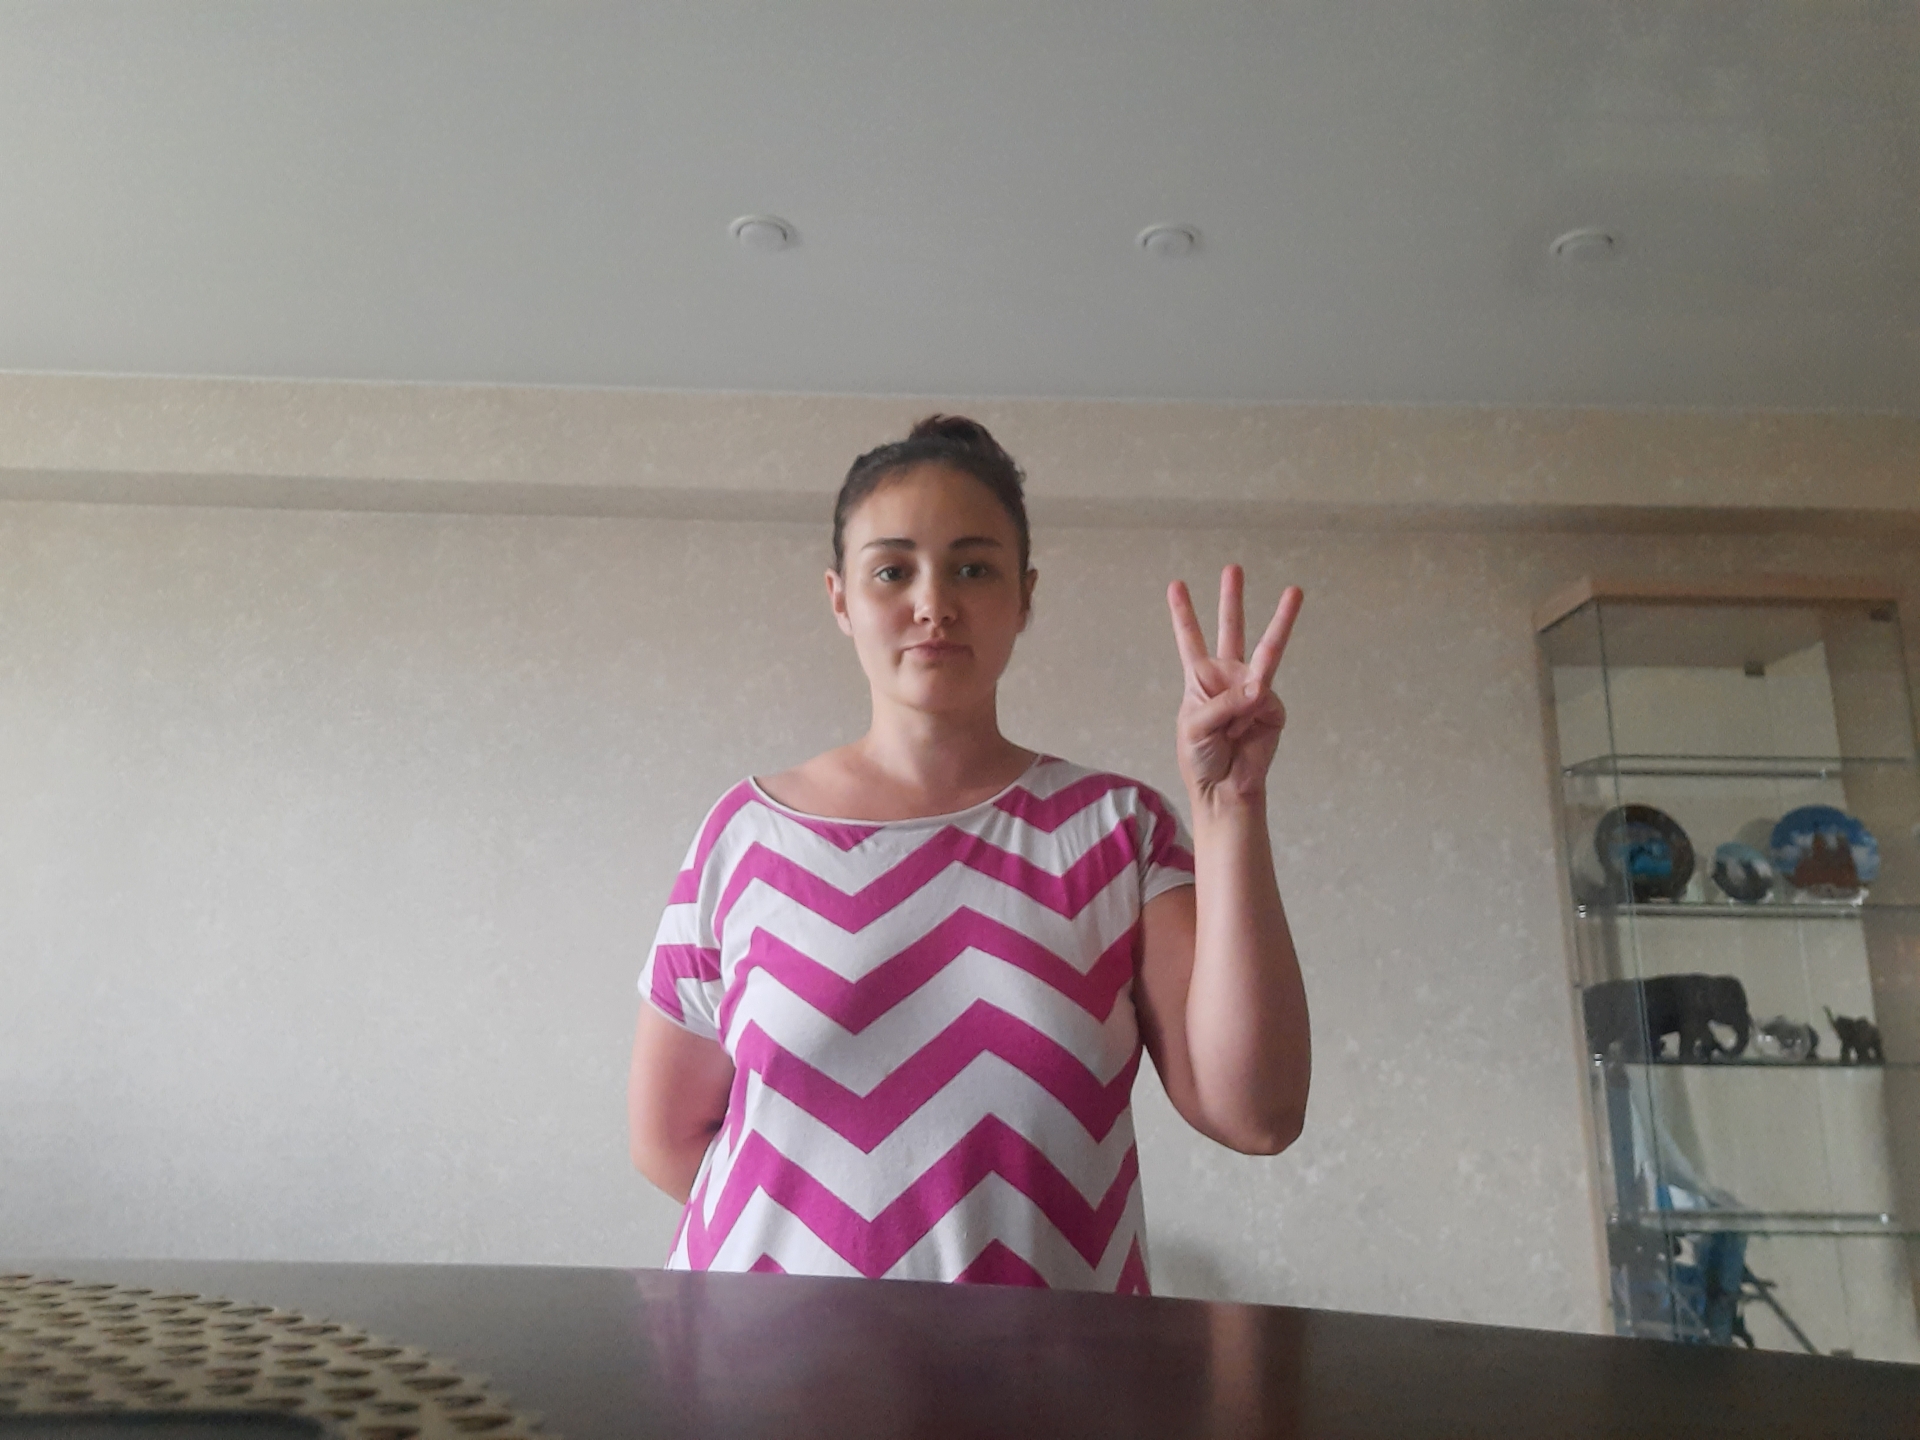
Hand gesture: three